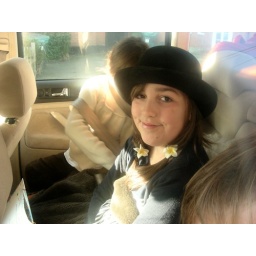
Zoe in car with bowler hat - 261208